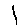
Label: 1